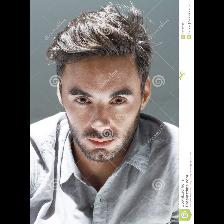
Label: Human